3rd Estonian SS Volunteer Brigade

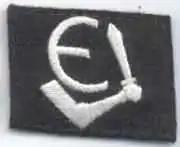
Insignia of Estonian SS Volunteer Brigade

The 3rd Estonian SS Volunteer Brigade was a formation of the German Waffen-SS during World War II. It was formed in May 1943 at the SS-Truppenübungsplatz Heidelager near Dębica in the General Government through an expansion of the Estonian SS Legion ("Estnische SS-Legion"). Initially known as the Estonian SS Volunteer Brigade, it became the 3rd Estonian SS Volunteer Brigade in October 1943, when all SS brigades were numbered. The brigade was elevated to a division and renamed on January 23, 1944.